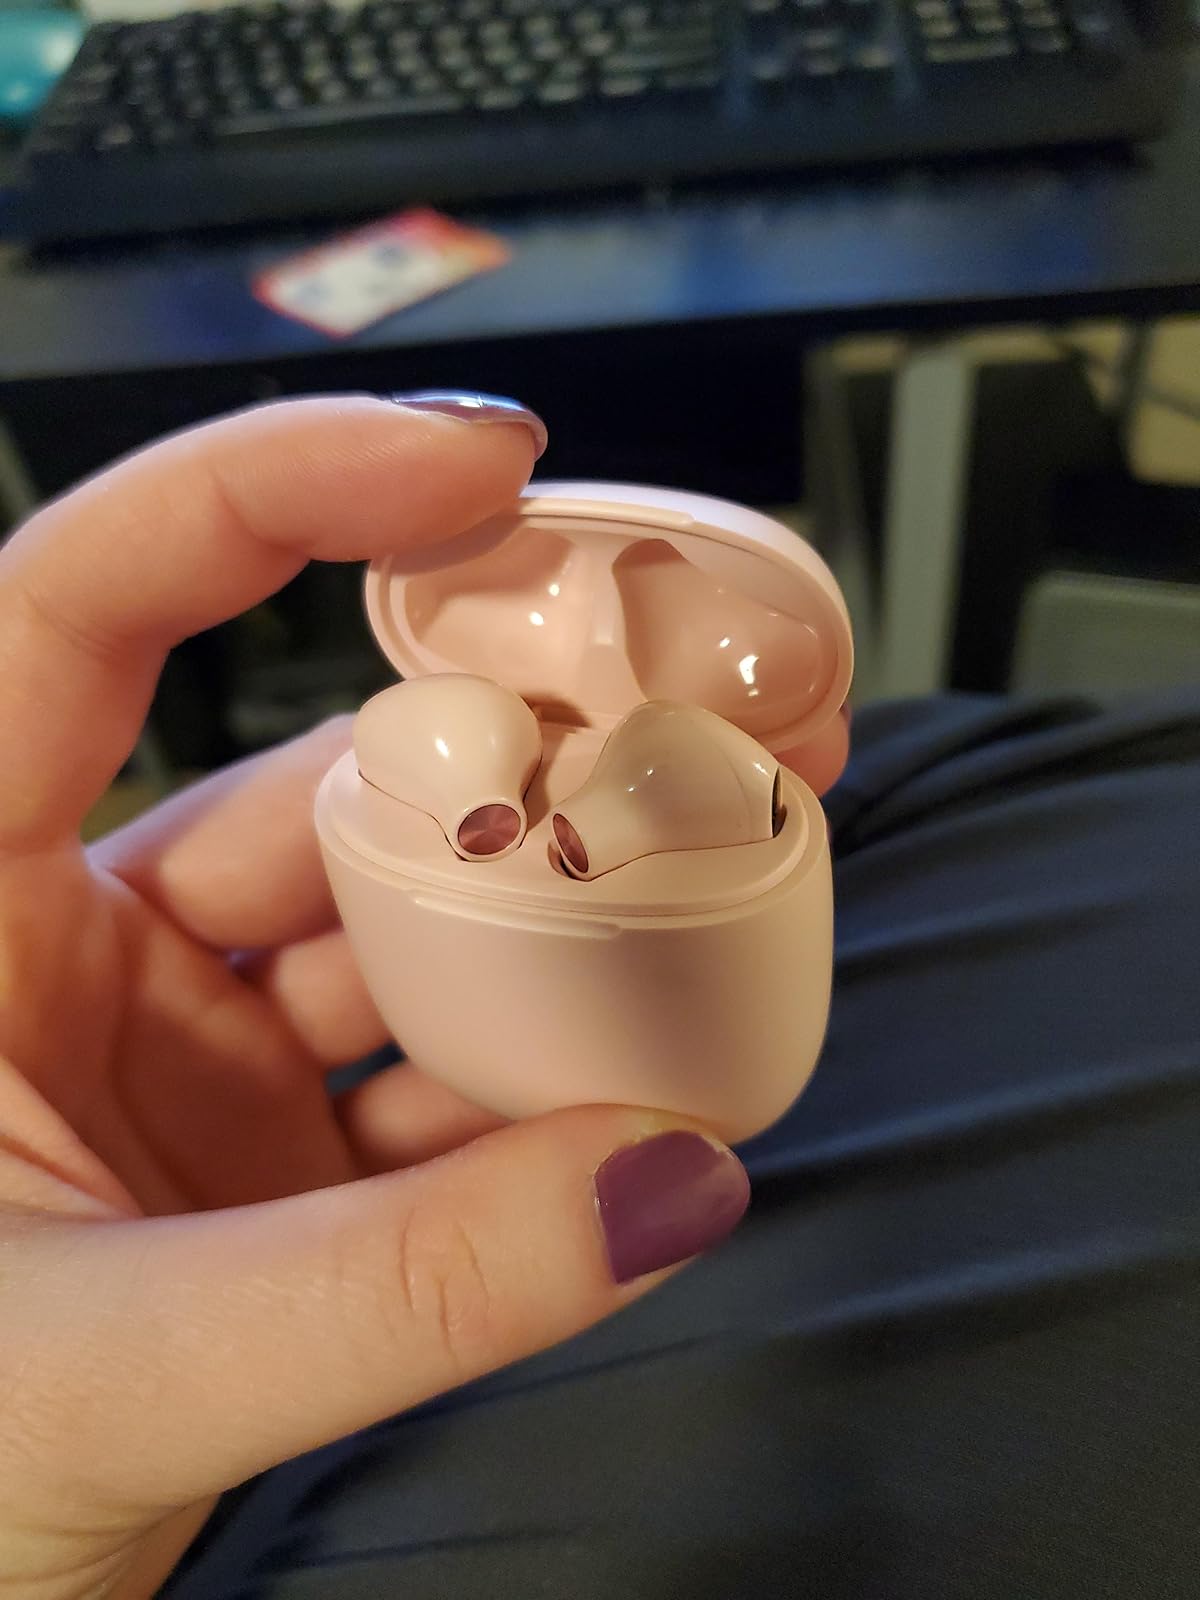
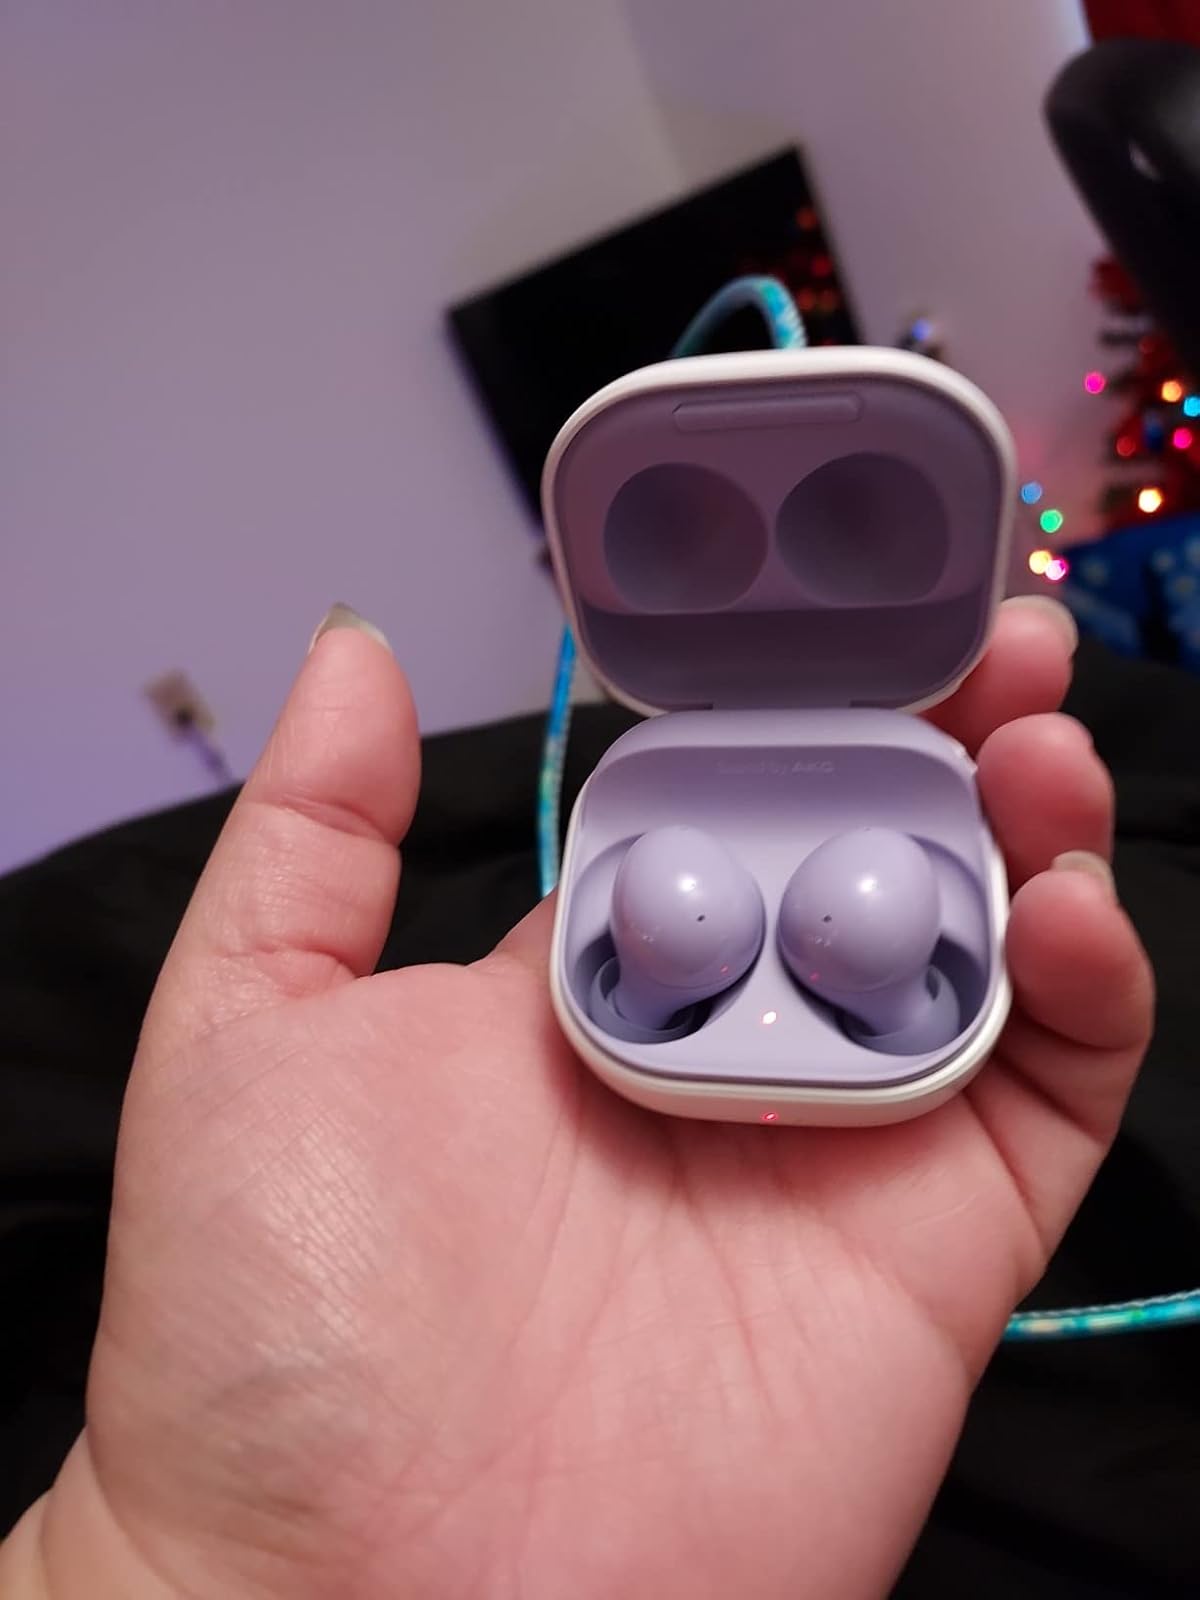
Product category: earbuds
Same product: no